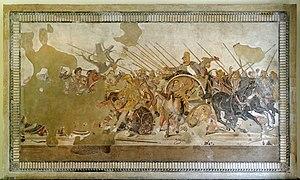
L’armée de terre, la force terrestre, les forces terrestres — ou en simplifiant par application d’une tradition linguistique dans certains pays l’armée — est une des composantes des forces armées d'un État, combattant principalement au sol. Les forces terrestres peuvent être transportées dans les airs, comme cela peut être le cas des troupes aéroportées selon les circonstances, ou bien sur des bateaux, en prévision d'un débarquement ou d'un transbordement par exemple.
La tactique militaire utilisée par Alexandre le Grand tend à corroborer l'avis de nombreux historiens selon lequel le roi de Macédoine aurait été l'un des plus grands généraux et stratège de l'histoire.
La mosaïque de la bataille d’Alexandre est une mosaïque de sol découverte en 1831 à Pompéi dans la maison du Faune, une des domus les plus grandes et richement décorées de la ville. La maison occupe toute une insula et contient d’autres mosaïques de sol d’une grande qualité. Celle dite d'Alexandre, la plus grande et la plus impressionnante, peut représenter soit la bataille d’Issos, où Alexandre le Grand vainquit le roi perse Darius III, soit une synthèse de plusieurs batailles opposant le conquérant macédonien aux Achéménides. On estime que la mosaïque date de la fin du IIᵉ siècle av. J.-C. mais que la peinture originale sur laquelle elle a été copiée date de la deuxième moitié du IIIᵉ siècle av. J.-C. : cette oeuvre de grande qualité est en même temps un témoignage exceptionnel de la peinture hellénistique bien que le peintre soit inconnu. Elle se trouvait dans la maison d'une riche famille probablement samnite, d'une aristocratie provinciale récemment intégrée à la République romaine et gardant son propre réseau d'échanges avec l'Égypte des Lagides. Elle mesure 5,82 m sur 3,13 m, cadre compris.
Darius III Codoman est le roi de Perse de 336 av. J.-C. à sa mort en 330 av. J.-C.. Vaincu par Alexandre le Grand, il est le dernier grand roi achéménide de l'empire perse.
Alexandrette est une ville du sud de la Turquie.
L'arbre sec, l'arbre Sol ou l'arbre du soleil et de la lune est un arbre légendaire. Décrit dans les légendes comme un arbre oraculaire.
L'armée macédonienne est considérée comme l'une des meilleures armées civiques de l'Antiquité. Instrument de la conquête de la Grèce sous le règne de Philippe II, puis de l'Orient sous le règne d'Alexandre le Grand, elle a affronté victorieusement l'armée perse pour devenir le modèle sur lequel se sont formées les armées des royaumes antigonide, séleucide et lagide aux IIIᵉ et IIᵉ siècles av. J.-C.
L'Empire achéménide est le premier des empires perses à régner sur une grande partie du Moyen-Orient durant le Iᵉʳ millénaire av. J.-C. Il s'étend alors au nord et à l'ouest en Asie Mineure, en Thrace et sur la plupart des régions côtières du Pont Euxin ; à l'est jusqu'en Afghanistan et sur une partie du Pakistan actuels, et au sud et au sud-ouest sur l'actuel Irak, sur la Syrie, le Liban, Israël et la Palestine, la Jordanie, le nord de l'Arabie saoudite, l'Égypte, et jusqu'au nord de la Libye.
Philoxène est un peintre grec de l'Antiquité vraisemblablement né dans la cité d'Érétrie et qui a travaillé dans la seconde moitié du IVᵉ siècle av. J.-C. Il a été selon Pline l'Ancien formé par Nicomaque.